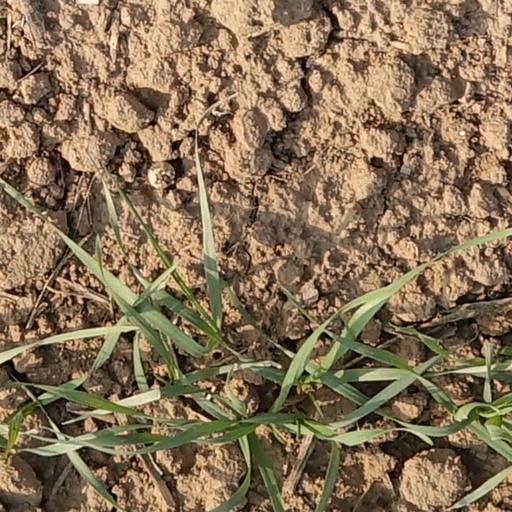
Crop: wheat